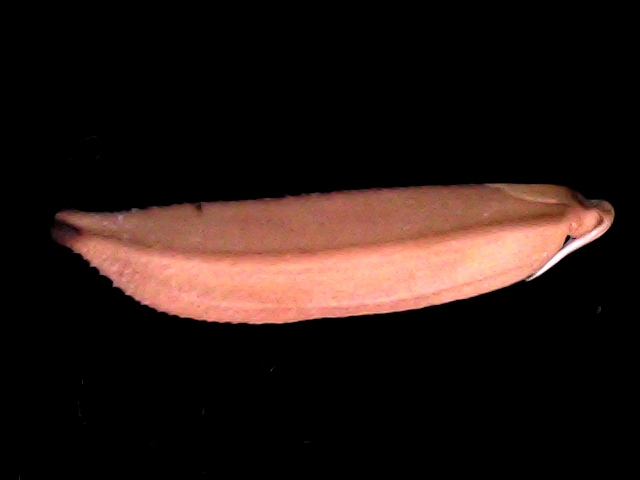
Rice variety: BD70